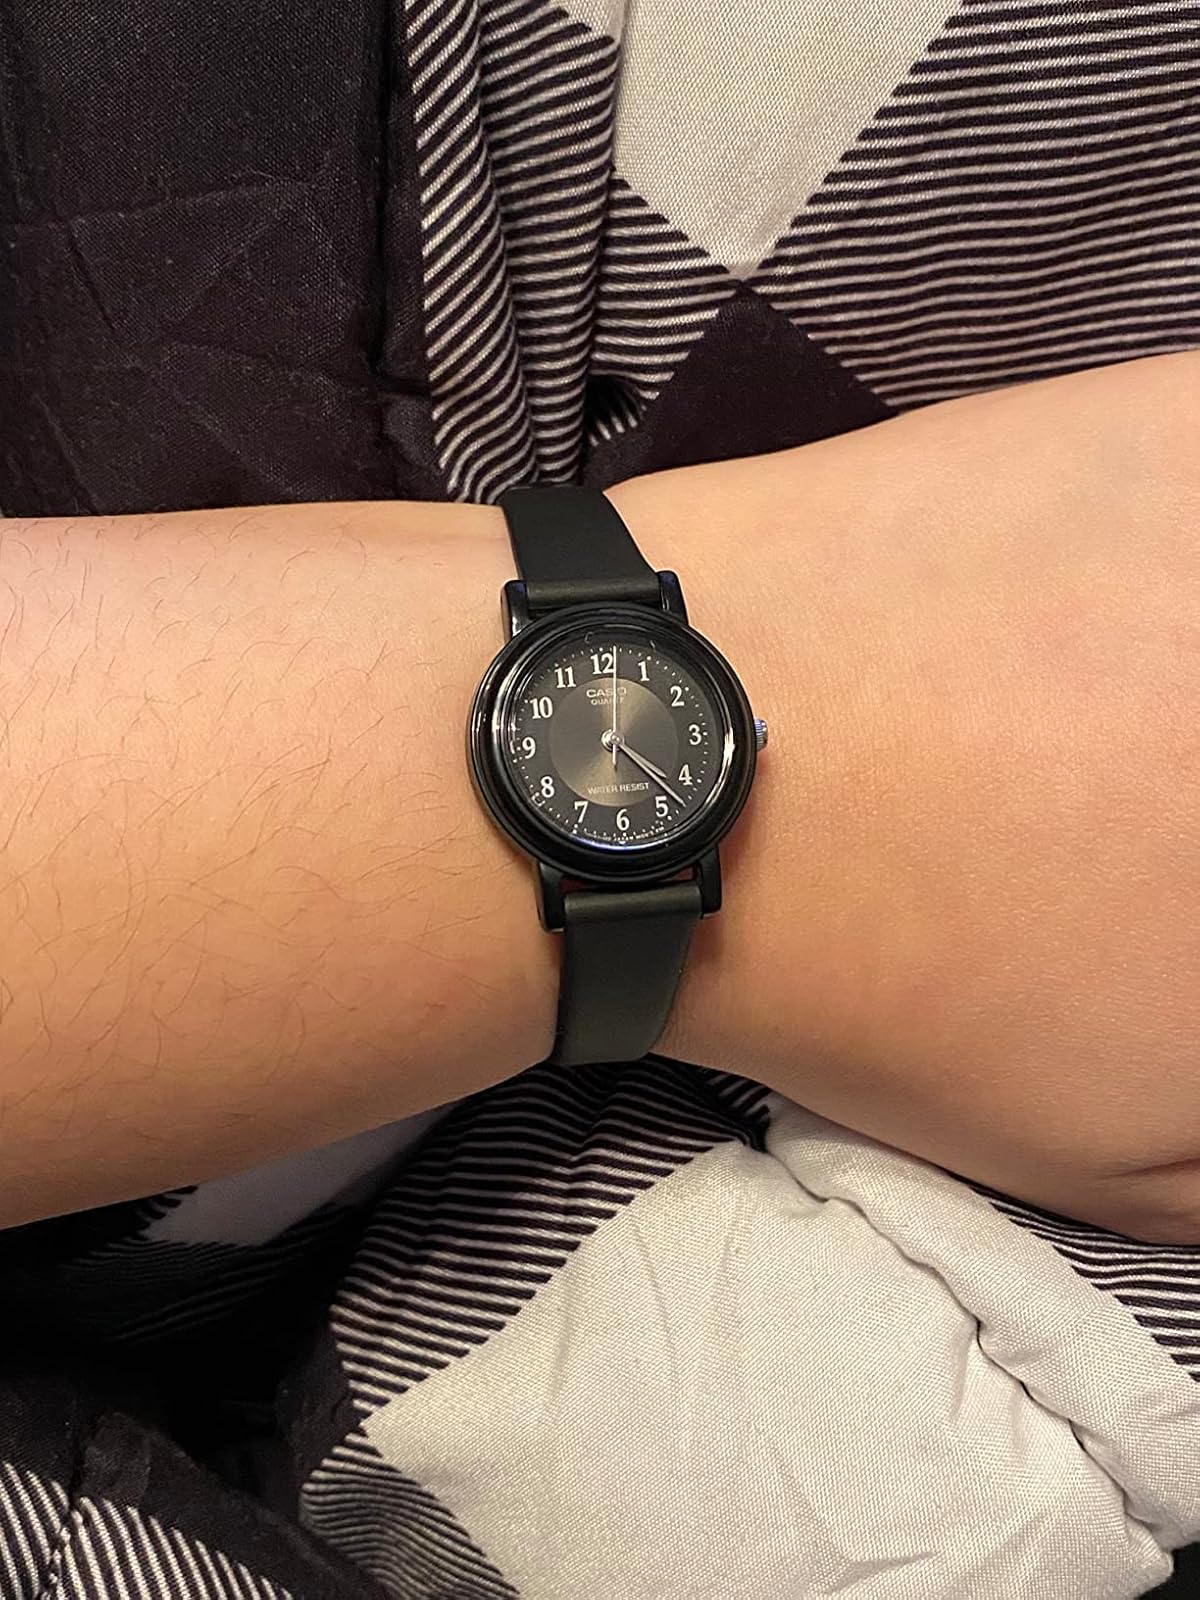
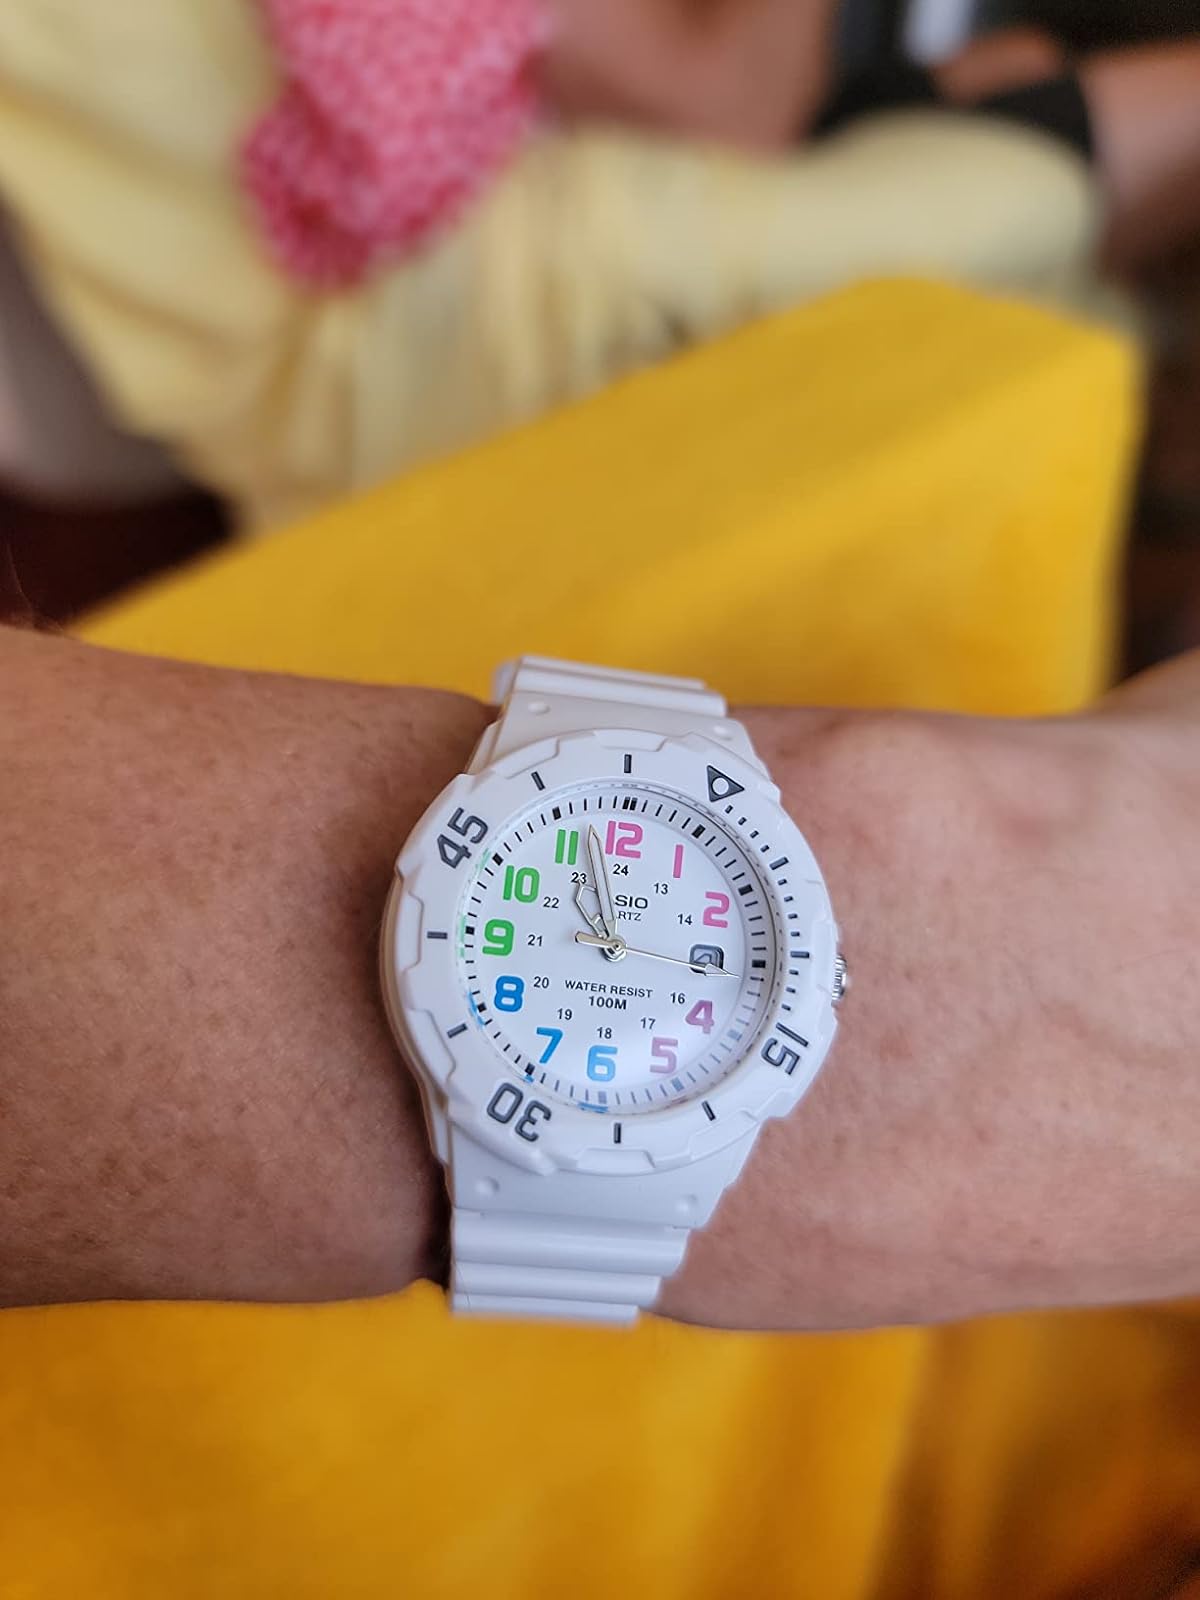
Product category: accessories_watch
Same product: no